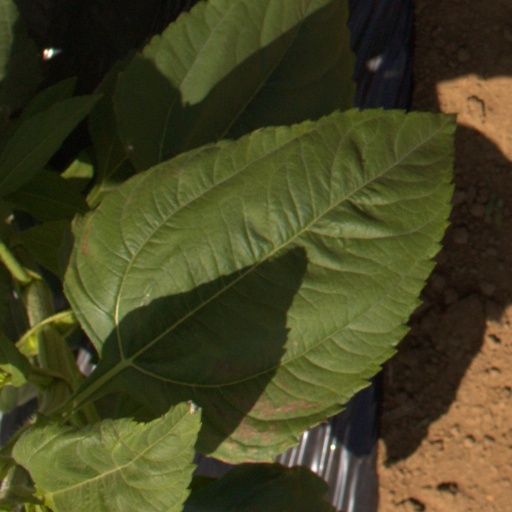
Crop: Jerusalem artichoke